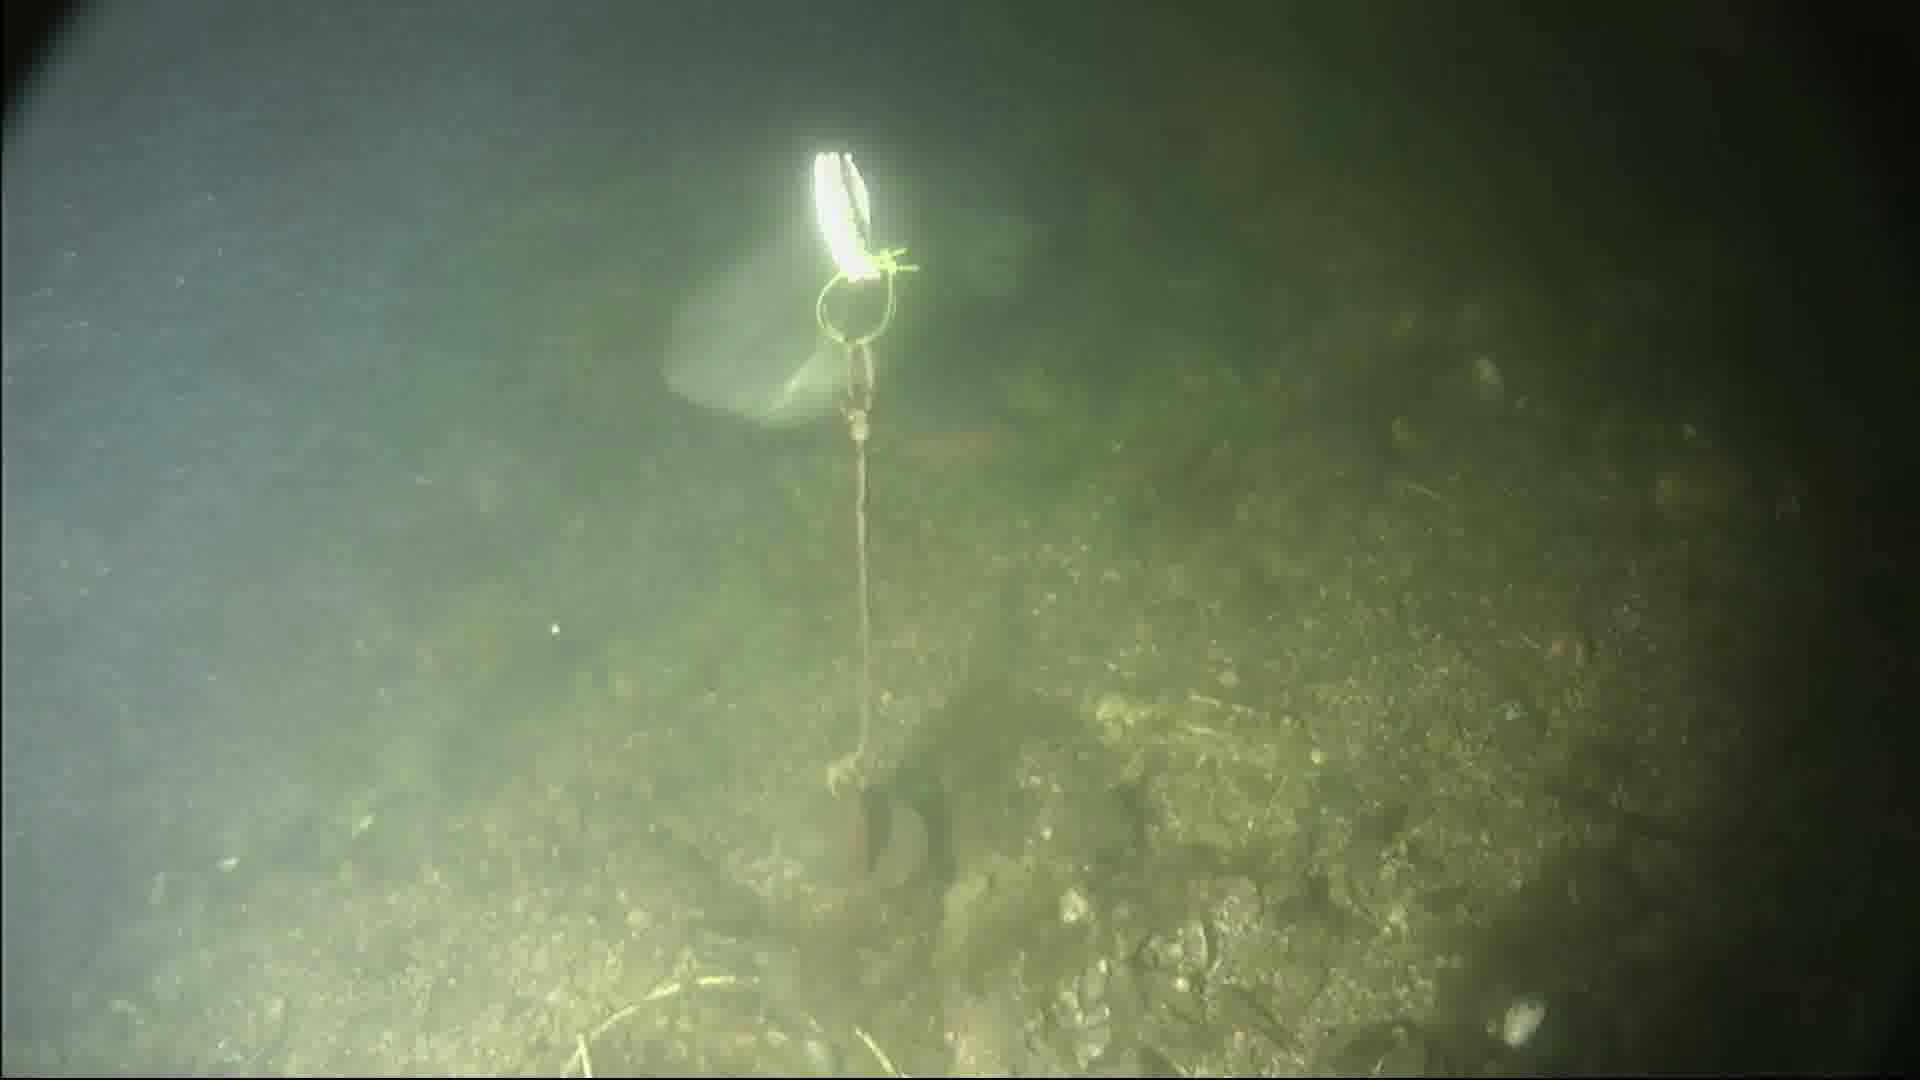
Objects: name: fish